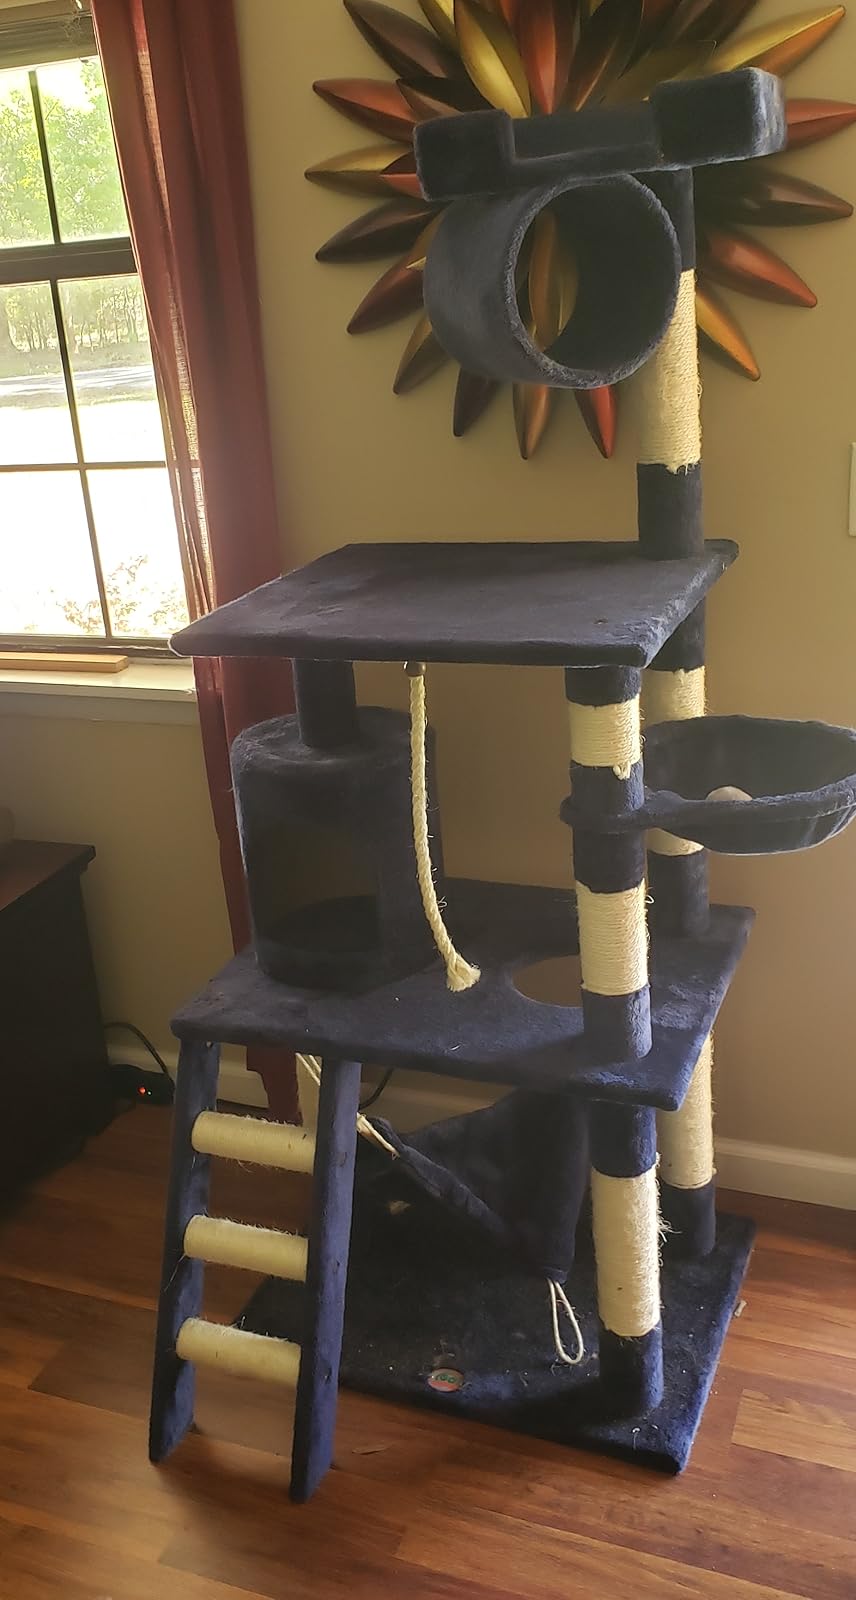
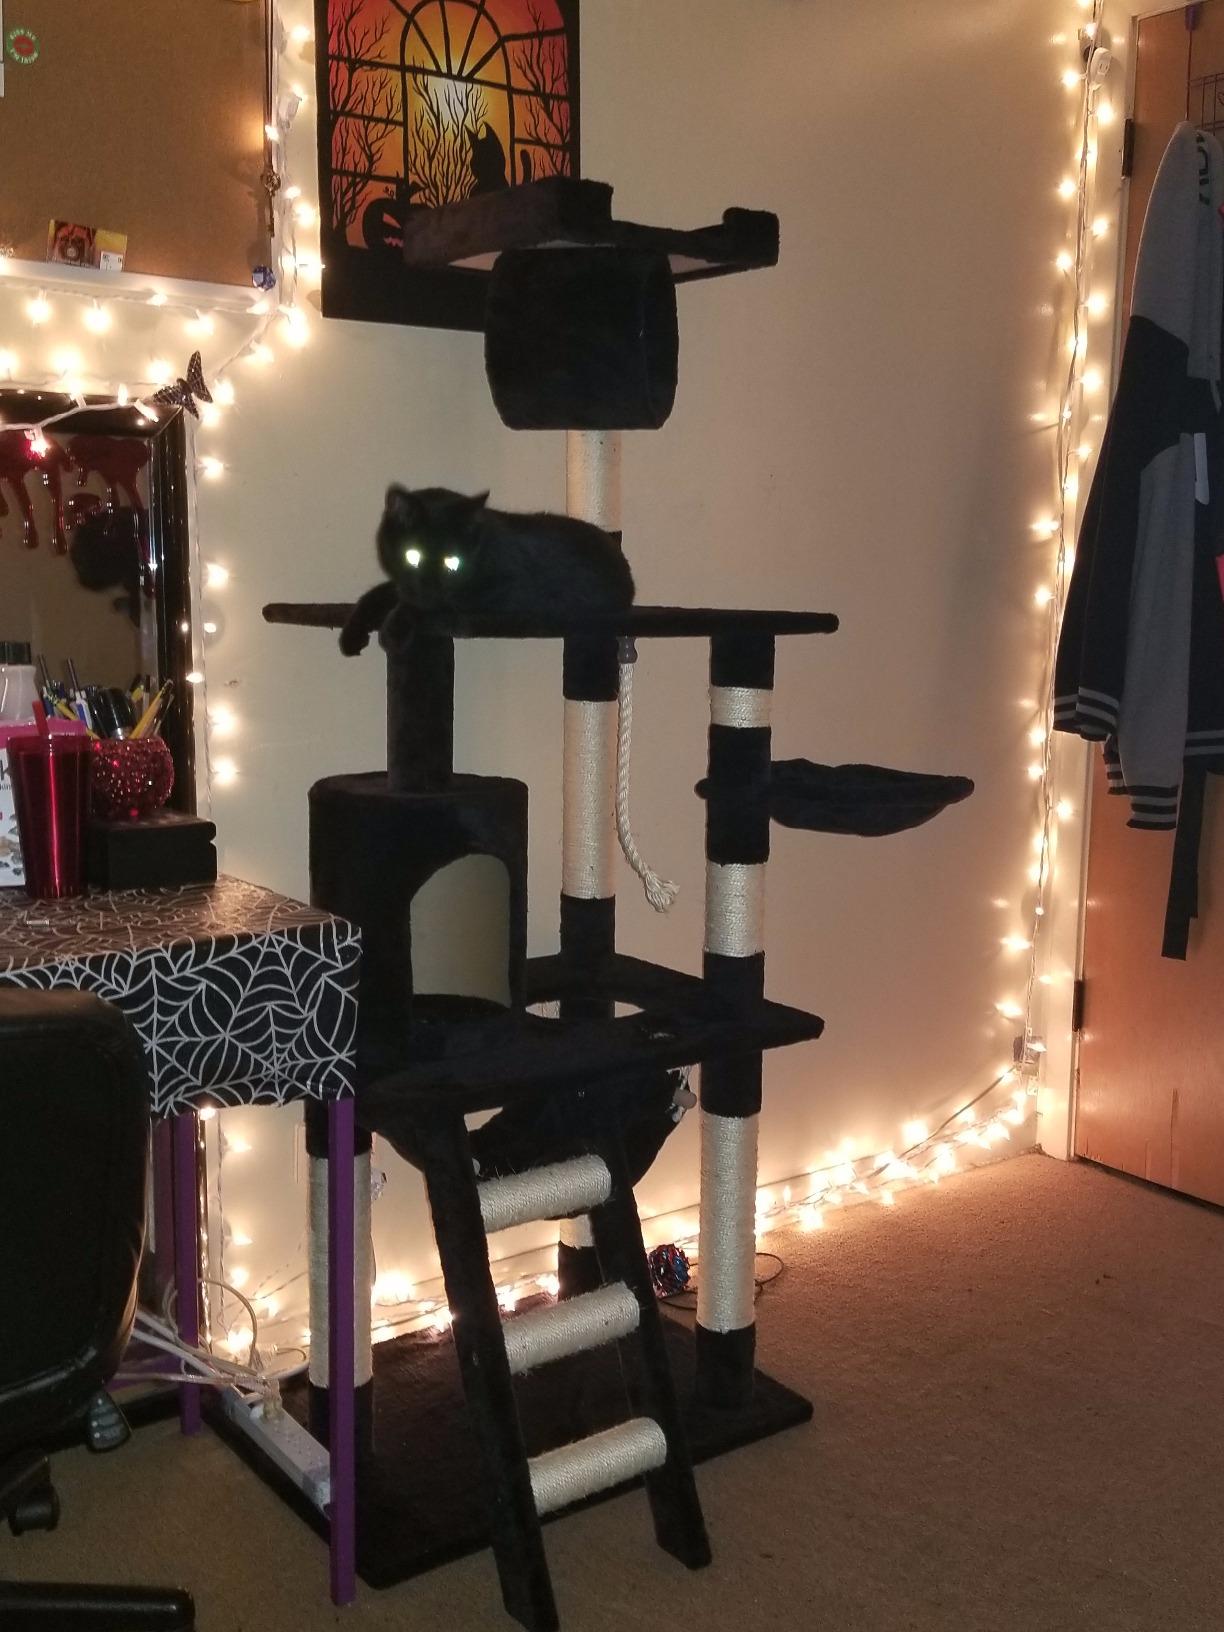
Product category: items_cat tree
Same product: no